S. P. Varma

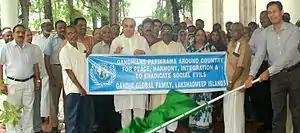
The unique Gandhian parikrama was inaugurated by Lakshadweep’s Administrator, Shri H Rajeish Prasad, with the aim of spreading Gandhian ideals across all eleven islands of the Union Territory.

The Gandhian Parikrama continued with Phase III, which covered Delhi, Chennai, the Andaman-Nicobar Islands, and returned via Kolkata.